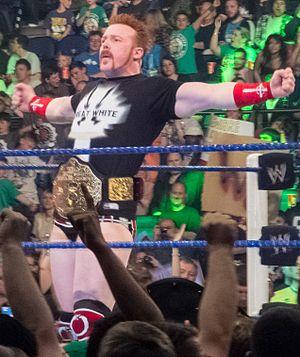
Stephen Farrelly est un catcheur et acteur irlandais. Il travaille actuellement à la World Wrestling Entertainment, dans la division SmackDown, sous le nom de Sheamus.